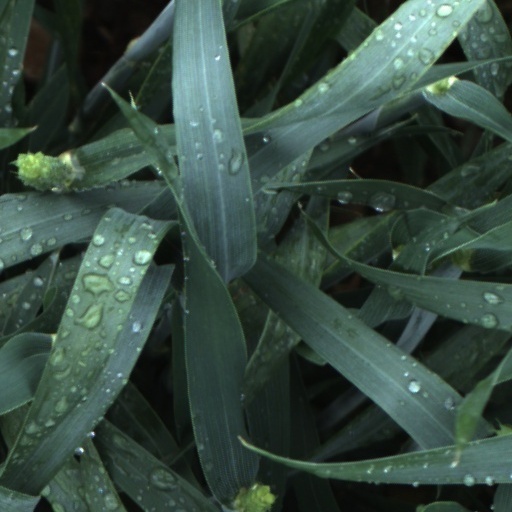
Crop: wheat